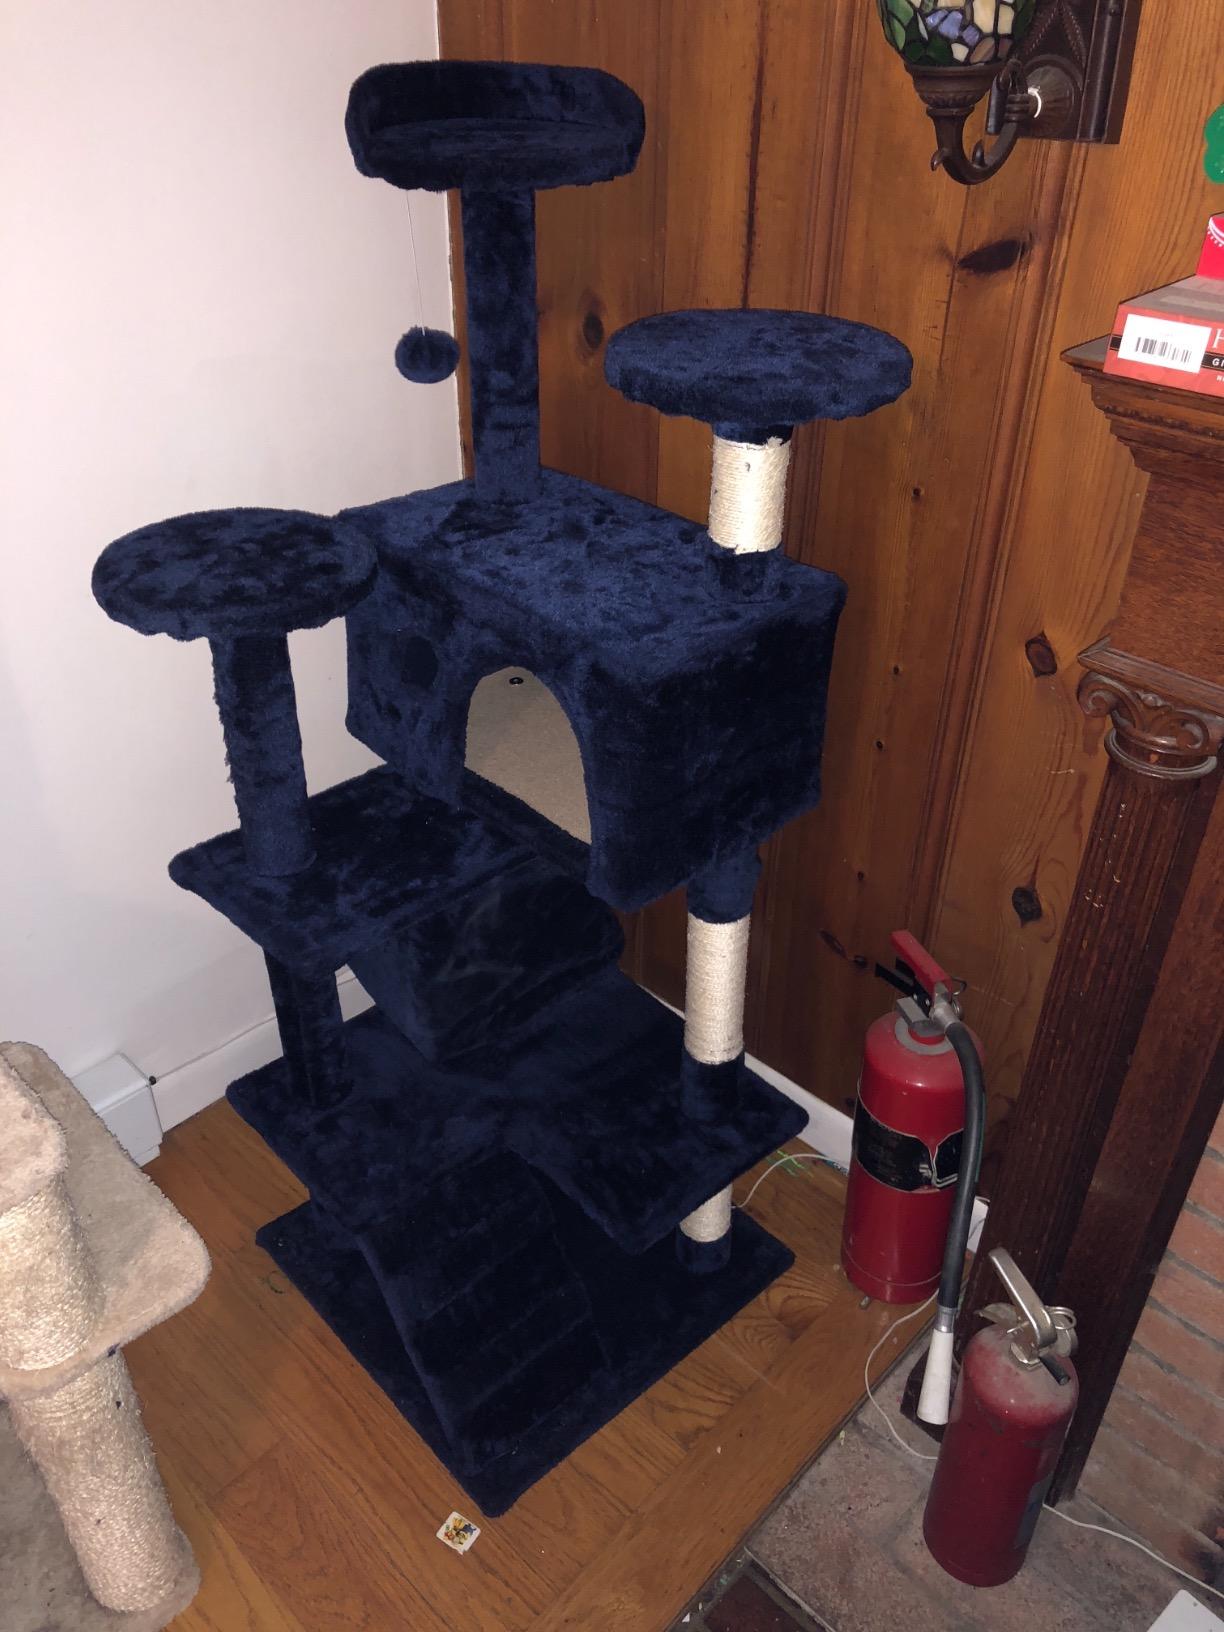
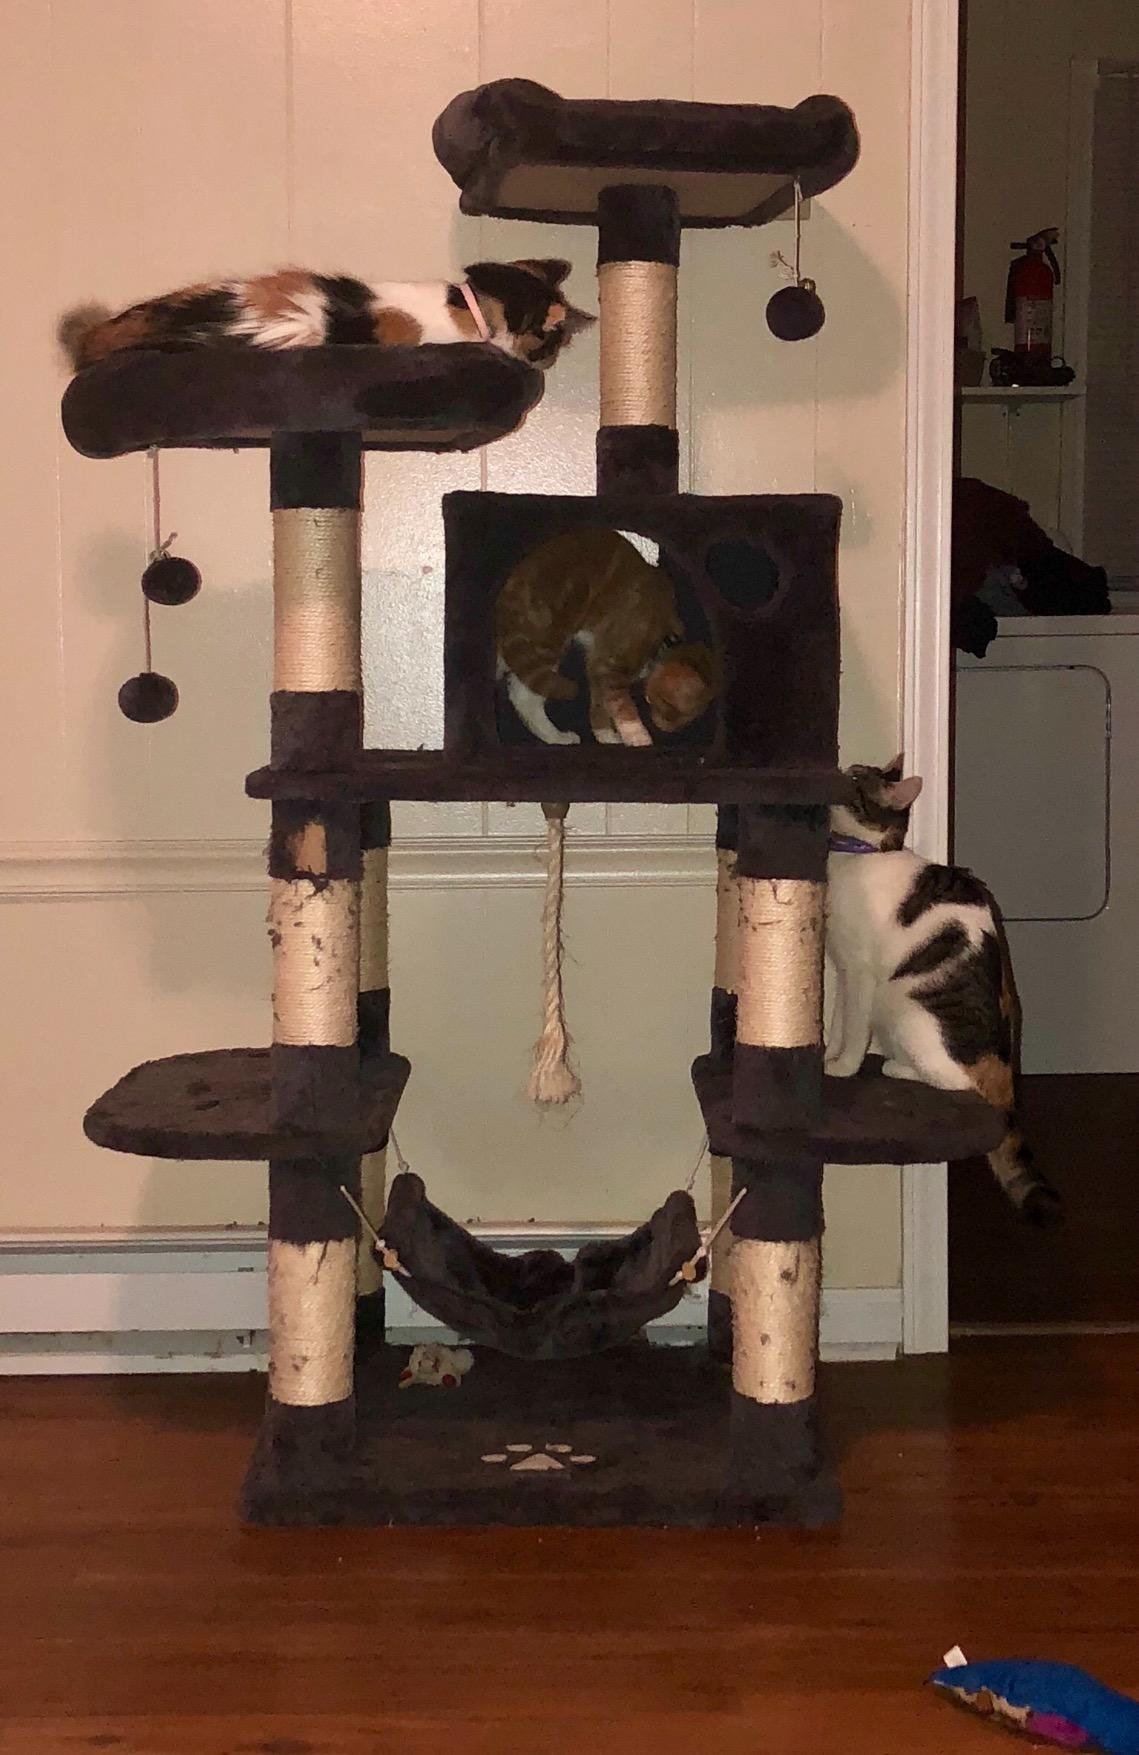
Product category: items_cat tree
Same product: no